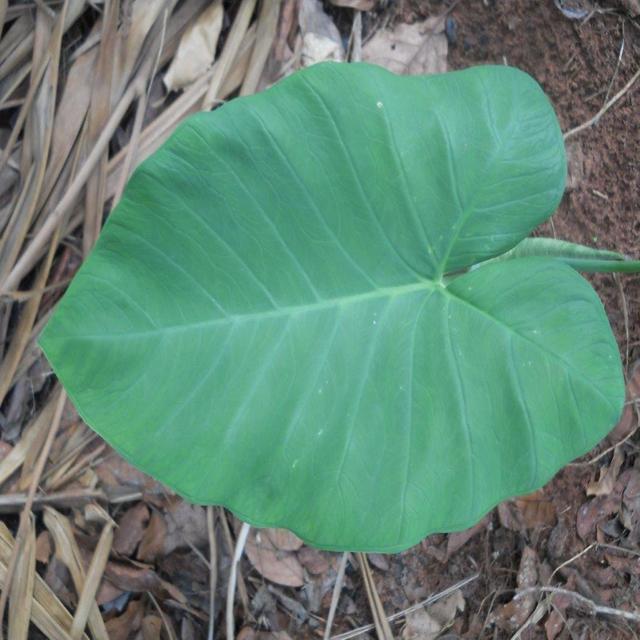
Label: Healthy